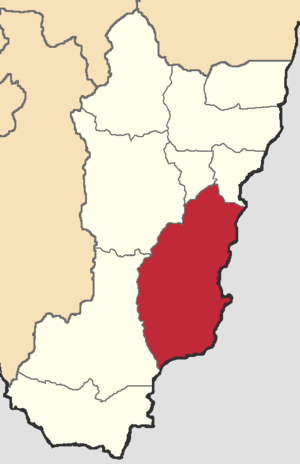
Nangaritza est un canton d'Équateur situé dans la province de Zamora-Chinchipe.